Lake Bunyonyi

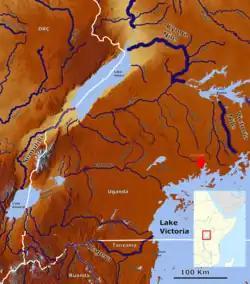
Rivers and lakes of south west Uganda. Bunyonyi is the largest of the lakes in the far south western tip of Uganda, just opposite the (on this map) similar-sized Lake Burera in Rwanda.

Lake Bunyonyi ("Place of many little birds") is in south-western Uganda between Kisoro and Kabale, close to the border with Rwanda. The lake appeared from 2004 to 2009 on the USh note under the title "Lake Bunyonyi and terraces". Scientific literature generally quotes a maximum depth of , but some tourist guides and locals insist that it is much deeper, about , which would make it the second-deepest lake in Africa.